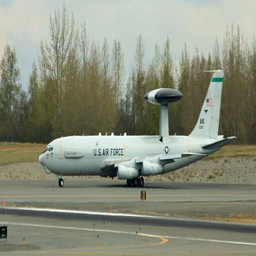
an airplane for the air force sitting onto the runway
A U.S. Air Force plane on the runway.
A U.S. Air Force jet sitting on top of a runway.
Large air force plane parked out on the runway
Military jet on tarmac near wooded area on cloudy day.